Answer in natural language. Considering the relative positions, is HousePlant to the left or right of brown colour countertop lx? Choose between the following options: left or right
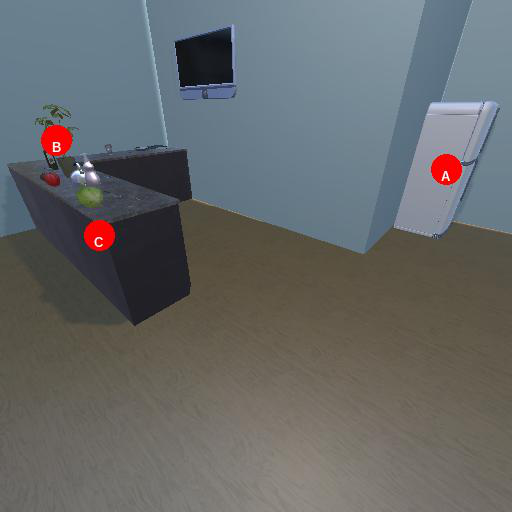
<answer>right</answer>